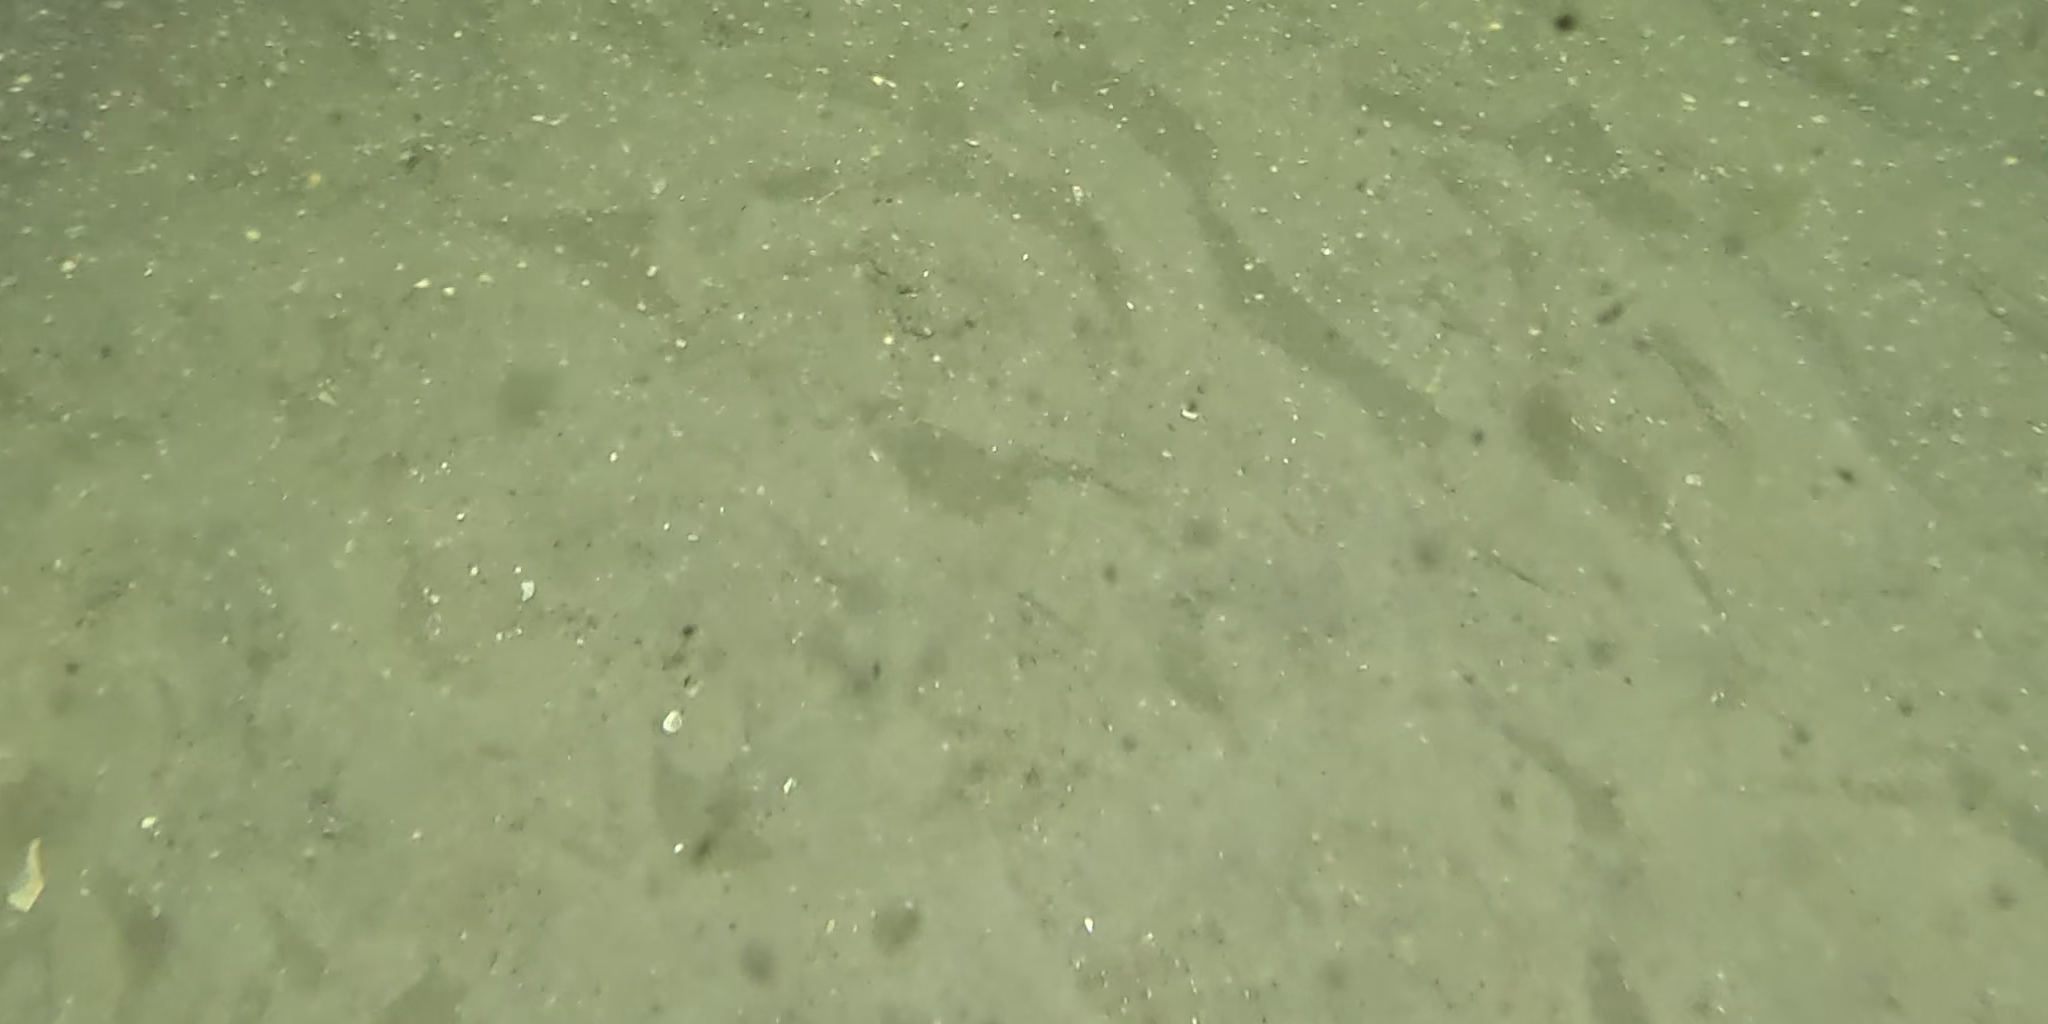
Seabed habitat: sand